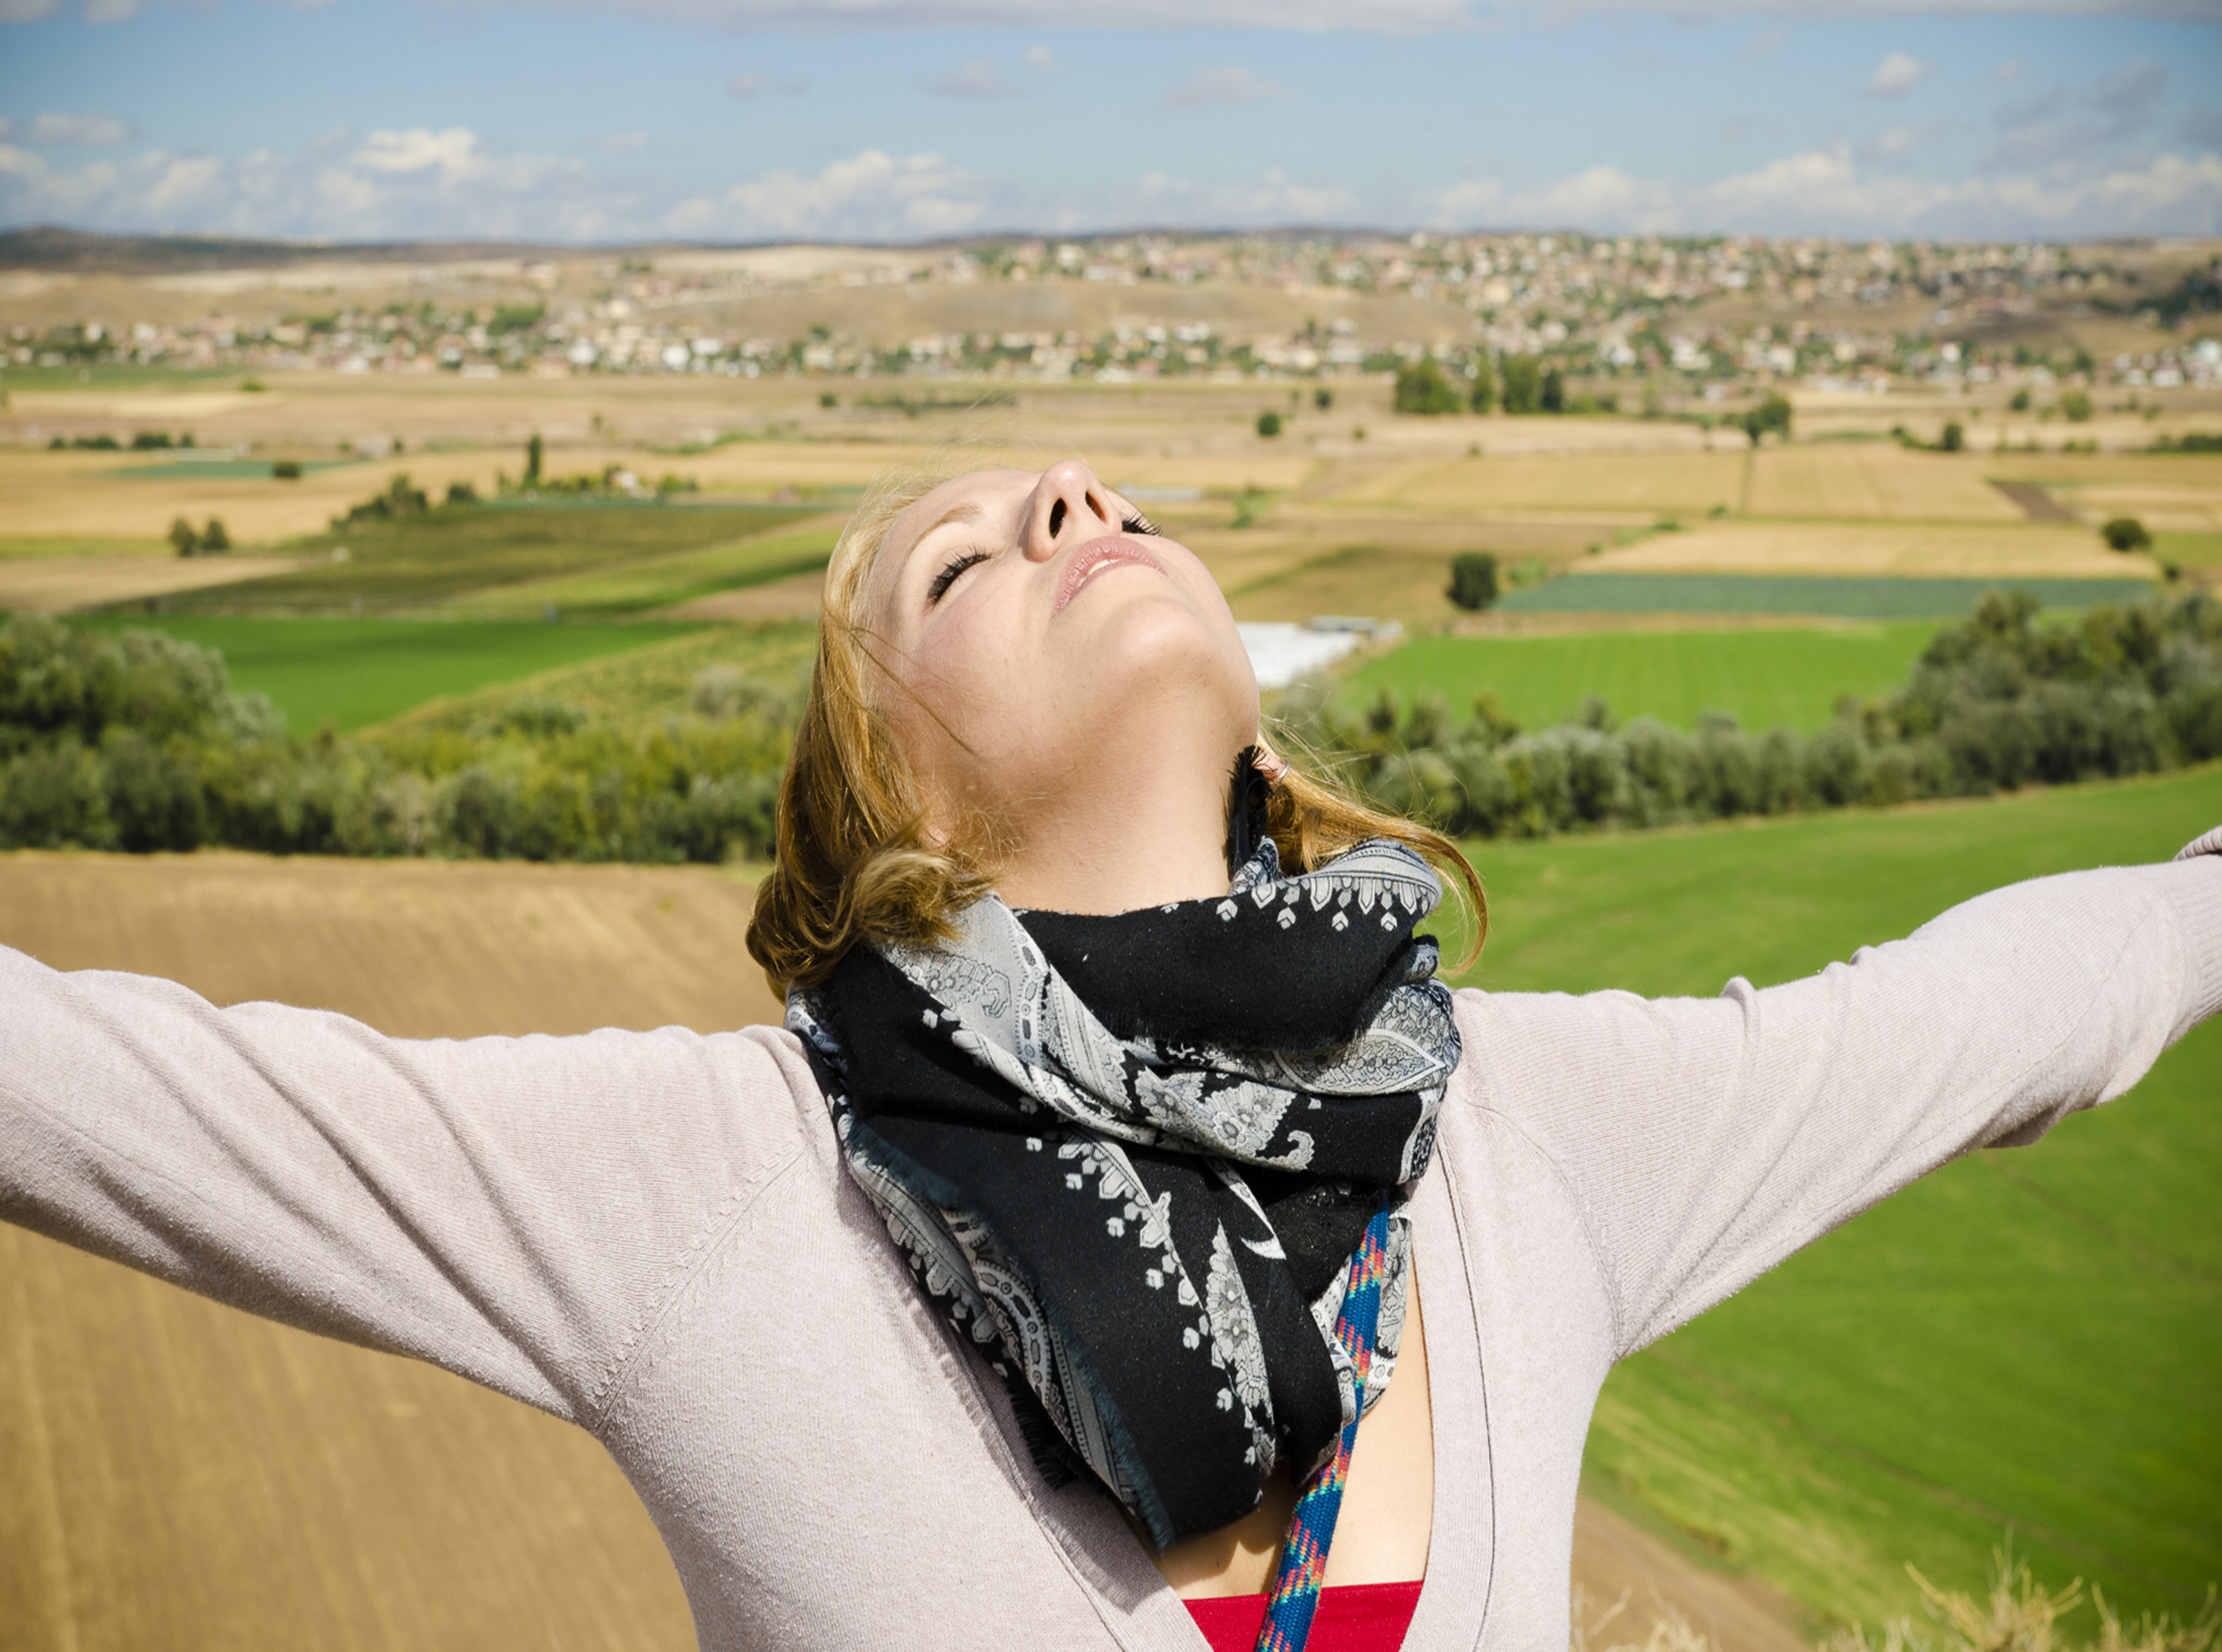
woman, girl, mountains, arms, outstretched, beautiful, teen, teenager, adolescent, adolescence, relax, sky, relaxes, nature, outdoor, summer, sexy, young, countryside, lifestyle, pretty, vacation, travel, body, blue, scarf, blonde, relaxing, person, happy, healthy, health, paradise, pacific, sweater, holiday, lady, casual, clothing, sun, traveling, sunset, light, red, green, free, freedom, smile, fly, enjoy, joy, girly, open, vitality, stretched, standing, yoga, outside, happiness, attractive, fashion, breathes, carefree, fresh, wind, grass, tourism, field, recreation, fun, grassland, landscape